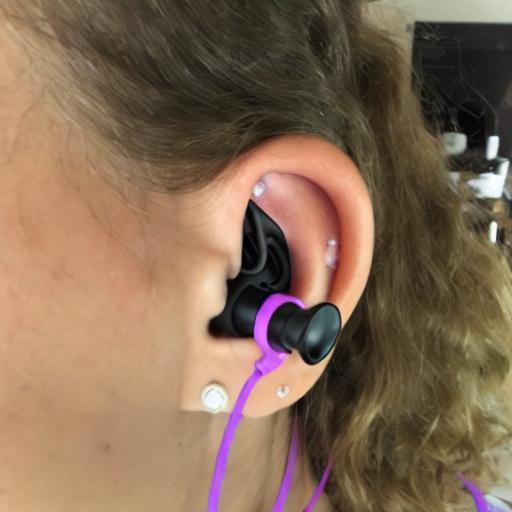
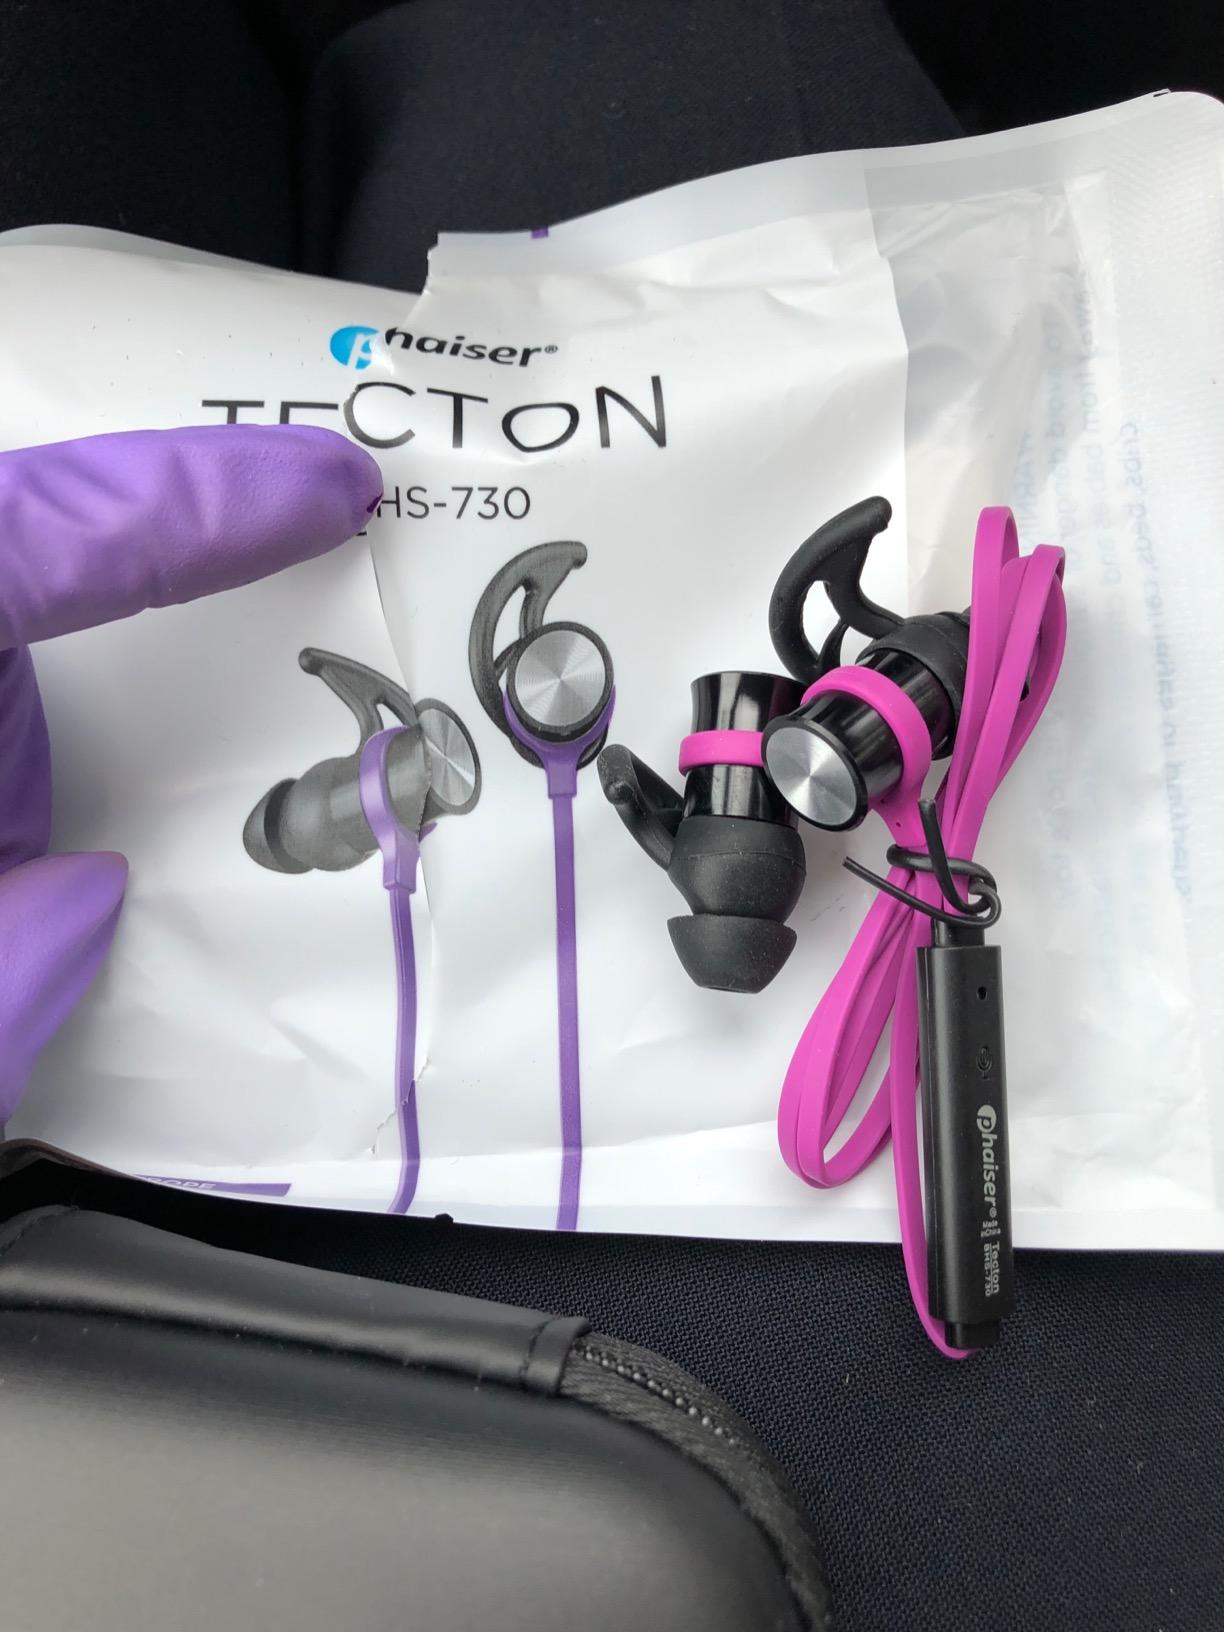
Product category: earbuds
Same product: no